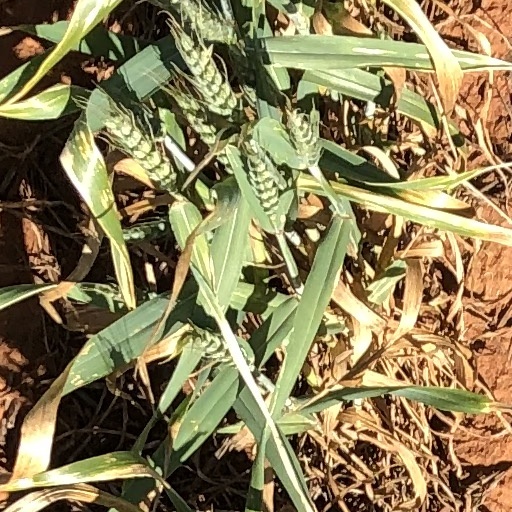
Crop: wheat